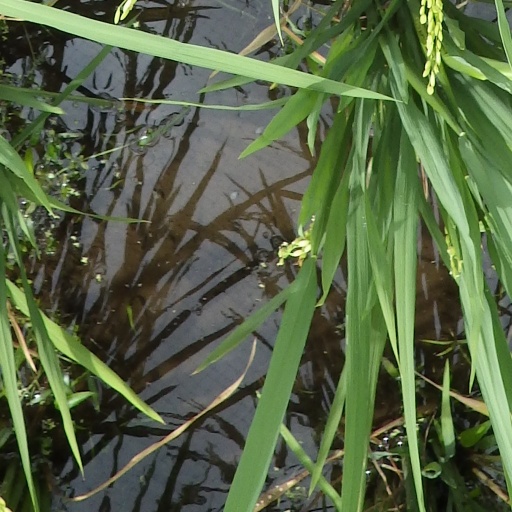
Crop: rice